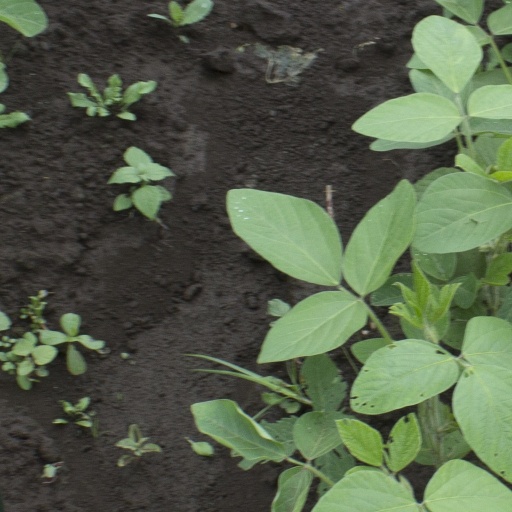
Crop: soybean